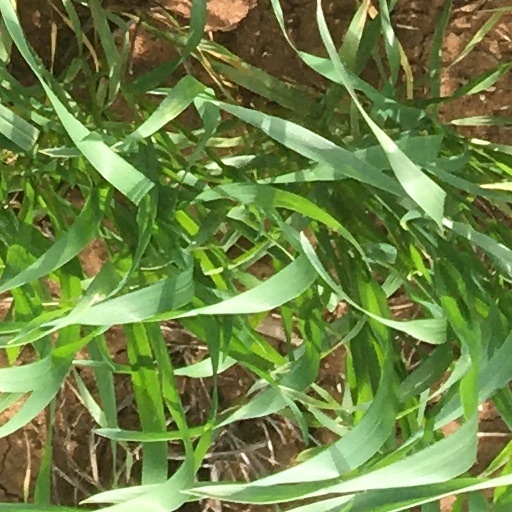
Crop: wheat